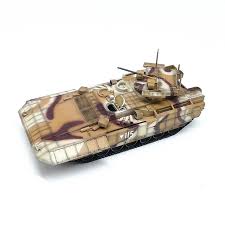
Label: BMP-T15